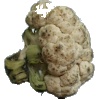
Label: cauliflower